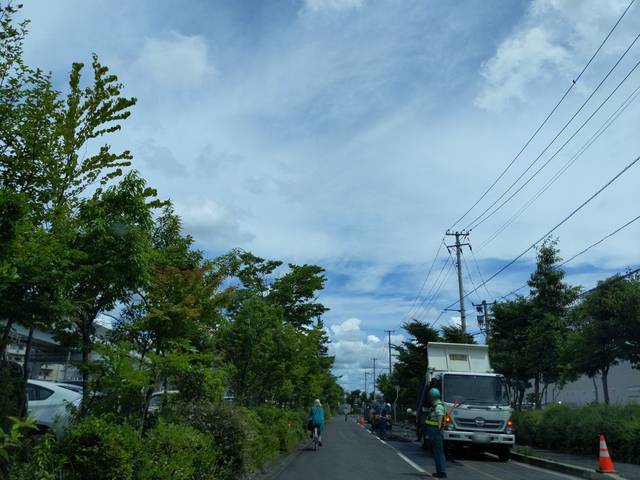
Region: Japan
Coordinates: 37.39, 140.387